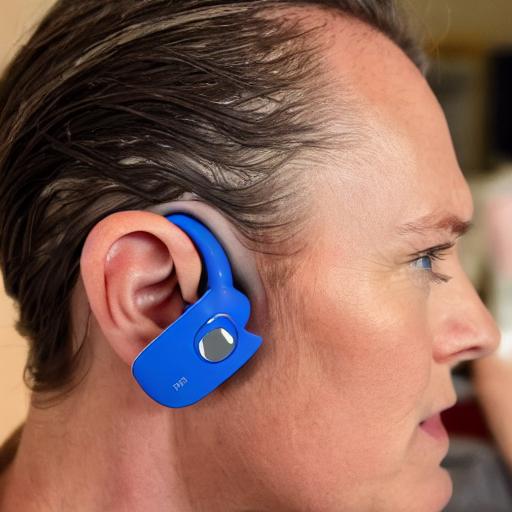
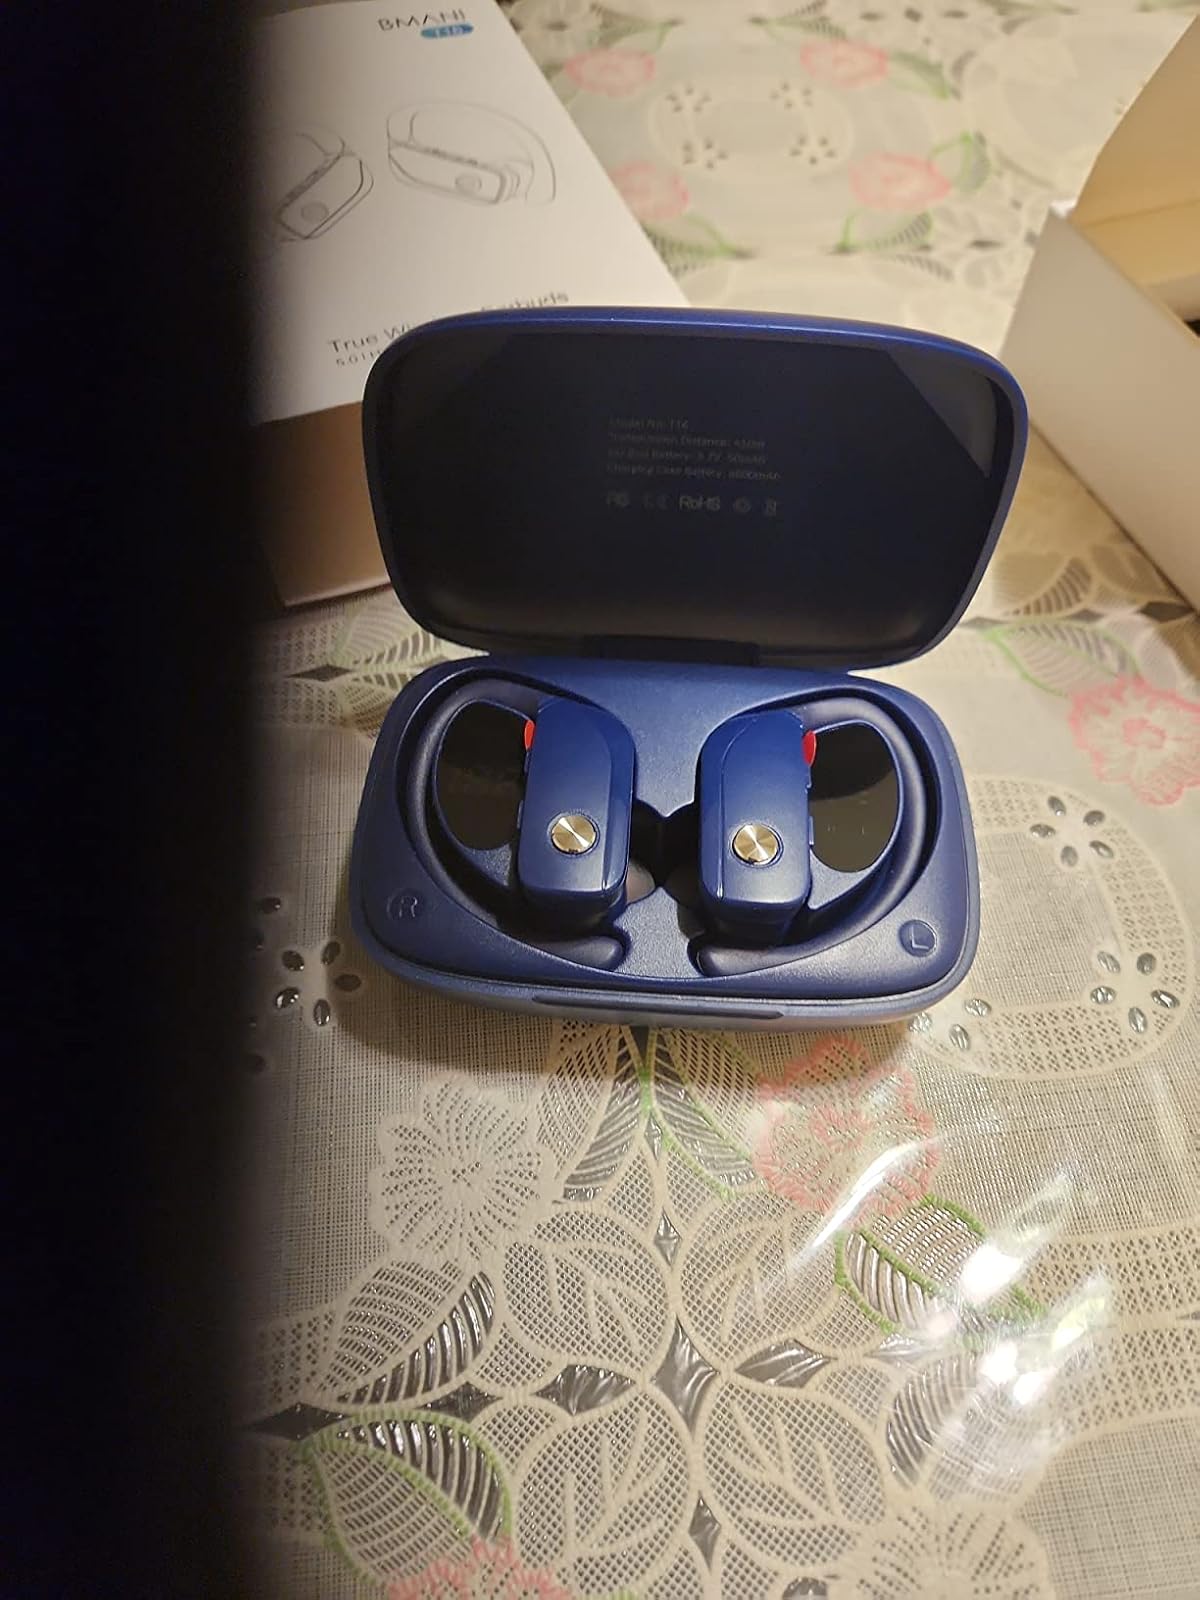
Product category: earbuds
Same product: no